Operation Tonga

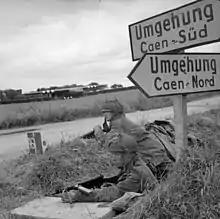
Paratroopers guarding a road junction near Ranville

Operation Tonga began at 22:56 on the night of 5 June, when six Handley Page Halifax heavy bombers took off from RAF Tarrant Rushton towing six Horsa gliders carrying the coup-de-main force; this consisted of D Company, 2nd Battalion Oxfordshire and Buckinghamshire Light Infantry (part of the 6th Airlanding Brigade, but attached to the 5th Parachute Brigade for the initial invasion) reinforced with two extra platoons from B Company and a party of Royal Engineer sappers under the overall command of Major John Howard, who were tasked with capturing the bridges over the Caen Canal and the River Orne.